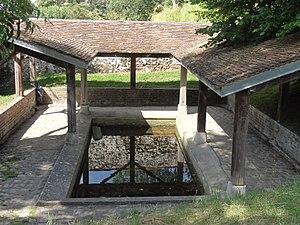
Voir titre.